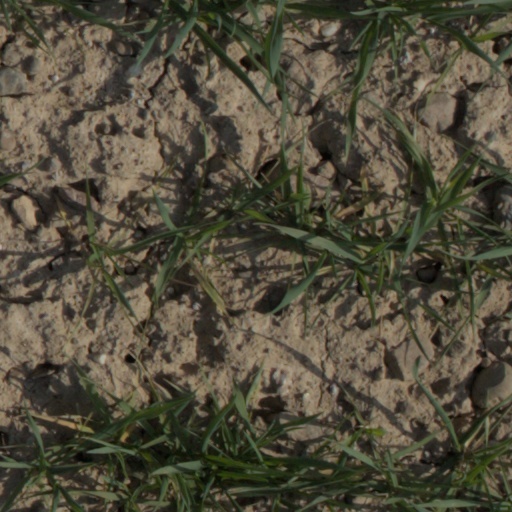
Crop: wheat